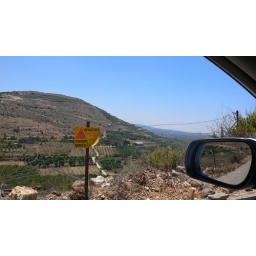
A scary sign by a deserted road in the Golan Heights.